Bayerischer Platz (Berlin U-Bahn)

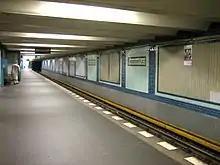
U4 platform, restored after World War II to close to its original appearance

The Schöneberg line between Nollendorfplatz and Innsbrucker Platz, today's U4, was built by the then independent city of Schöneberg to connect it to the "new West" of Berlin (now called "City West" and the main business centre of West Berlin prior to German reunification). The Bayerischer Platz station was built in 1909/10 to the design of Johannes Kraaz. However, the platform areas of each station on the line were built to a standardised design, presumed to be by Friedrich Gerlach, the Prussian official who was involved in every facet of the development of Schöneberg. The stations resemble those of Alfred Grenander and emulate his use of a distinguishing colour for each station.